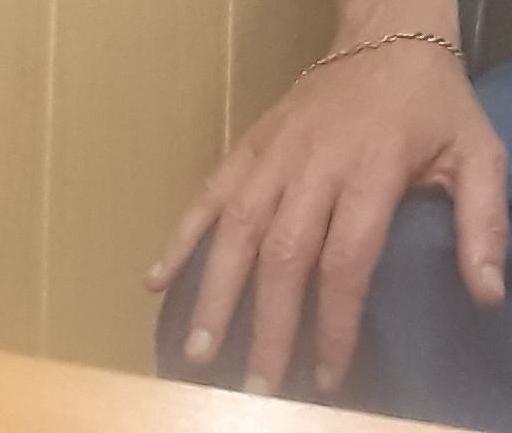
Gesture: no_gesture